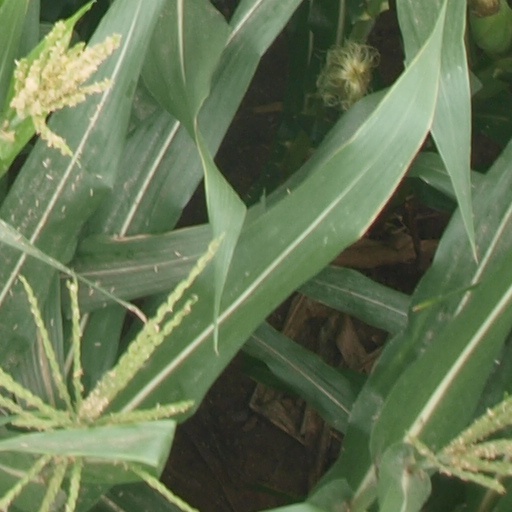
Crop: maize; corn